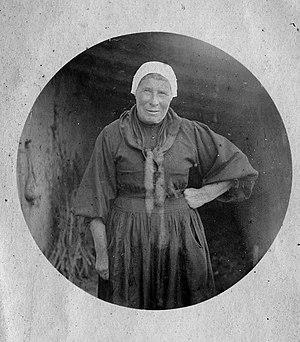
La mère Prudence (Prudence CLOUTOUR), de La Girvière, Olonne sur Mer (Vendée). Album familial personnel
La Girvière est un hameau de la commune française